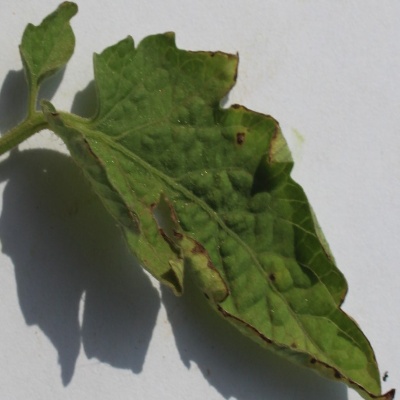
Crop: Tomato
Condition: leaf blight